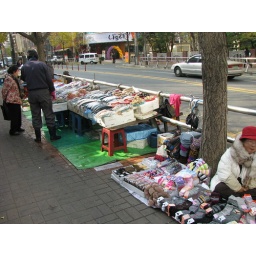
The fish market across the street from my apartment. Fish and socks side by side.